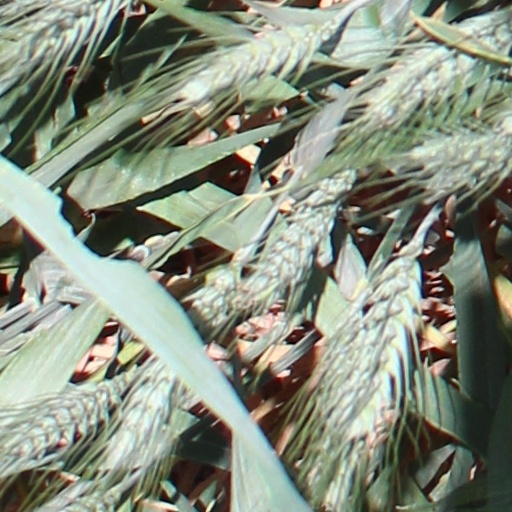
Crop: wheat